Mount Sniktau

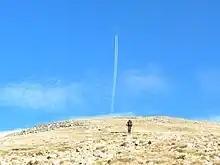
A hiker ascending the Mount Sniktau trail, with the mountain's south peak visible at center

The Mount Sniktau trail, which allows hikers to reach the summit of the mountain by foot, is accessible immediately off of a parking lot at Loveland Pass on U.S. Highway 6. The trailhead begins above the treeline at about and rises to at the peak, but reaching the summit does not necessarily require the use of extra mountain climbing equipment such as ropes. Visitors can also reach Grizzly Peak, a nearby mountain (not to be confused with the taller Grizzly Peak in Chaffee County), from the same point along Loveland Pass.